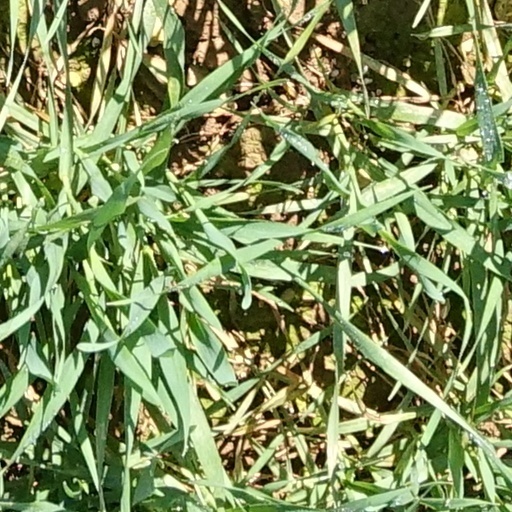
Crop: wheat